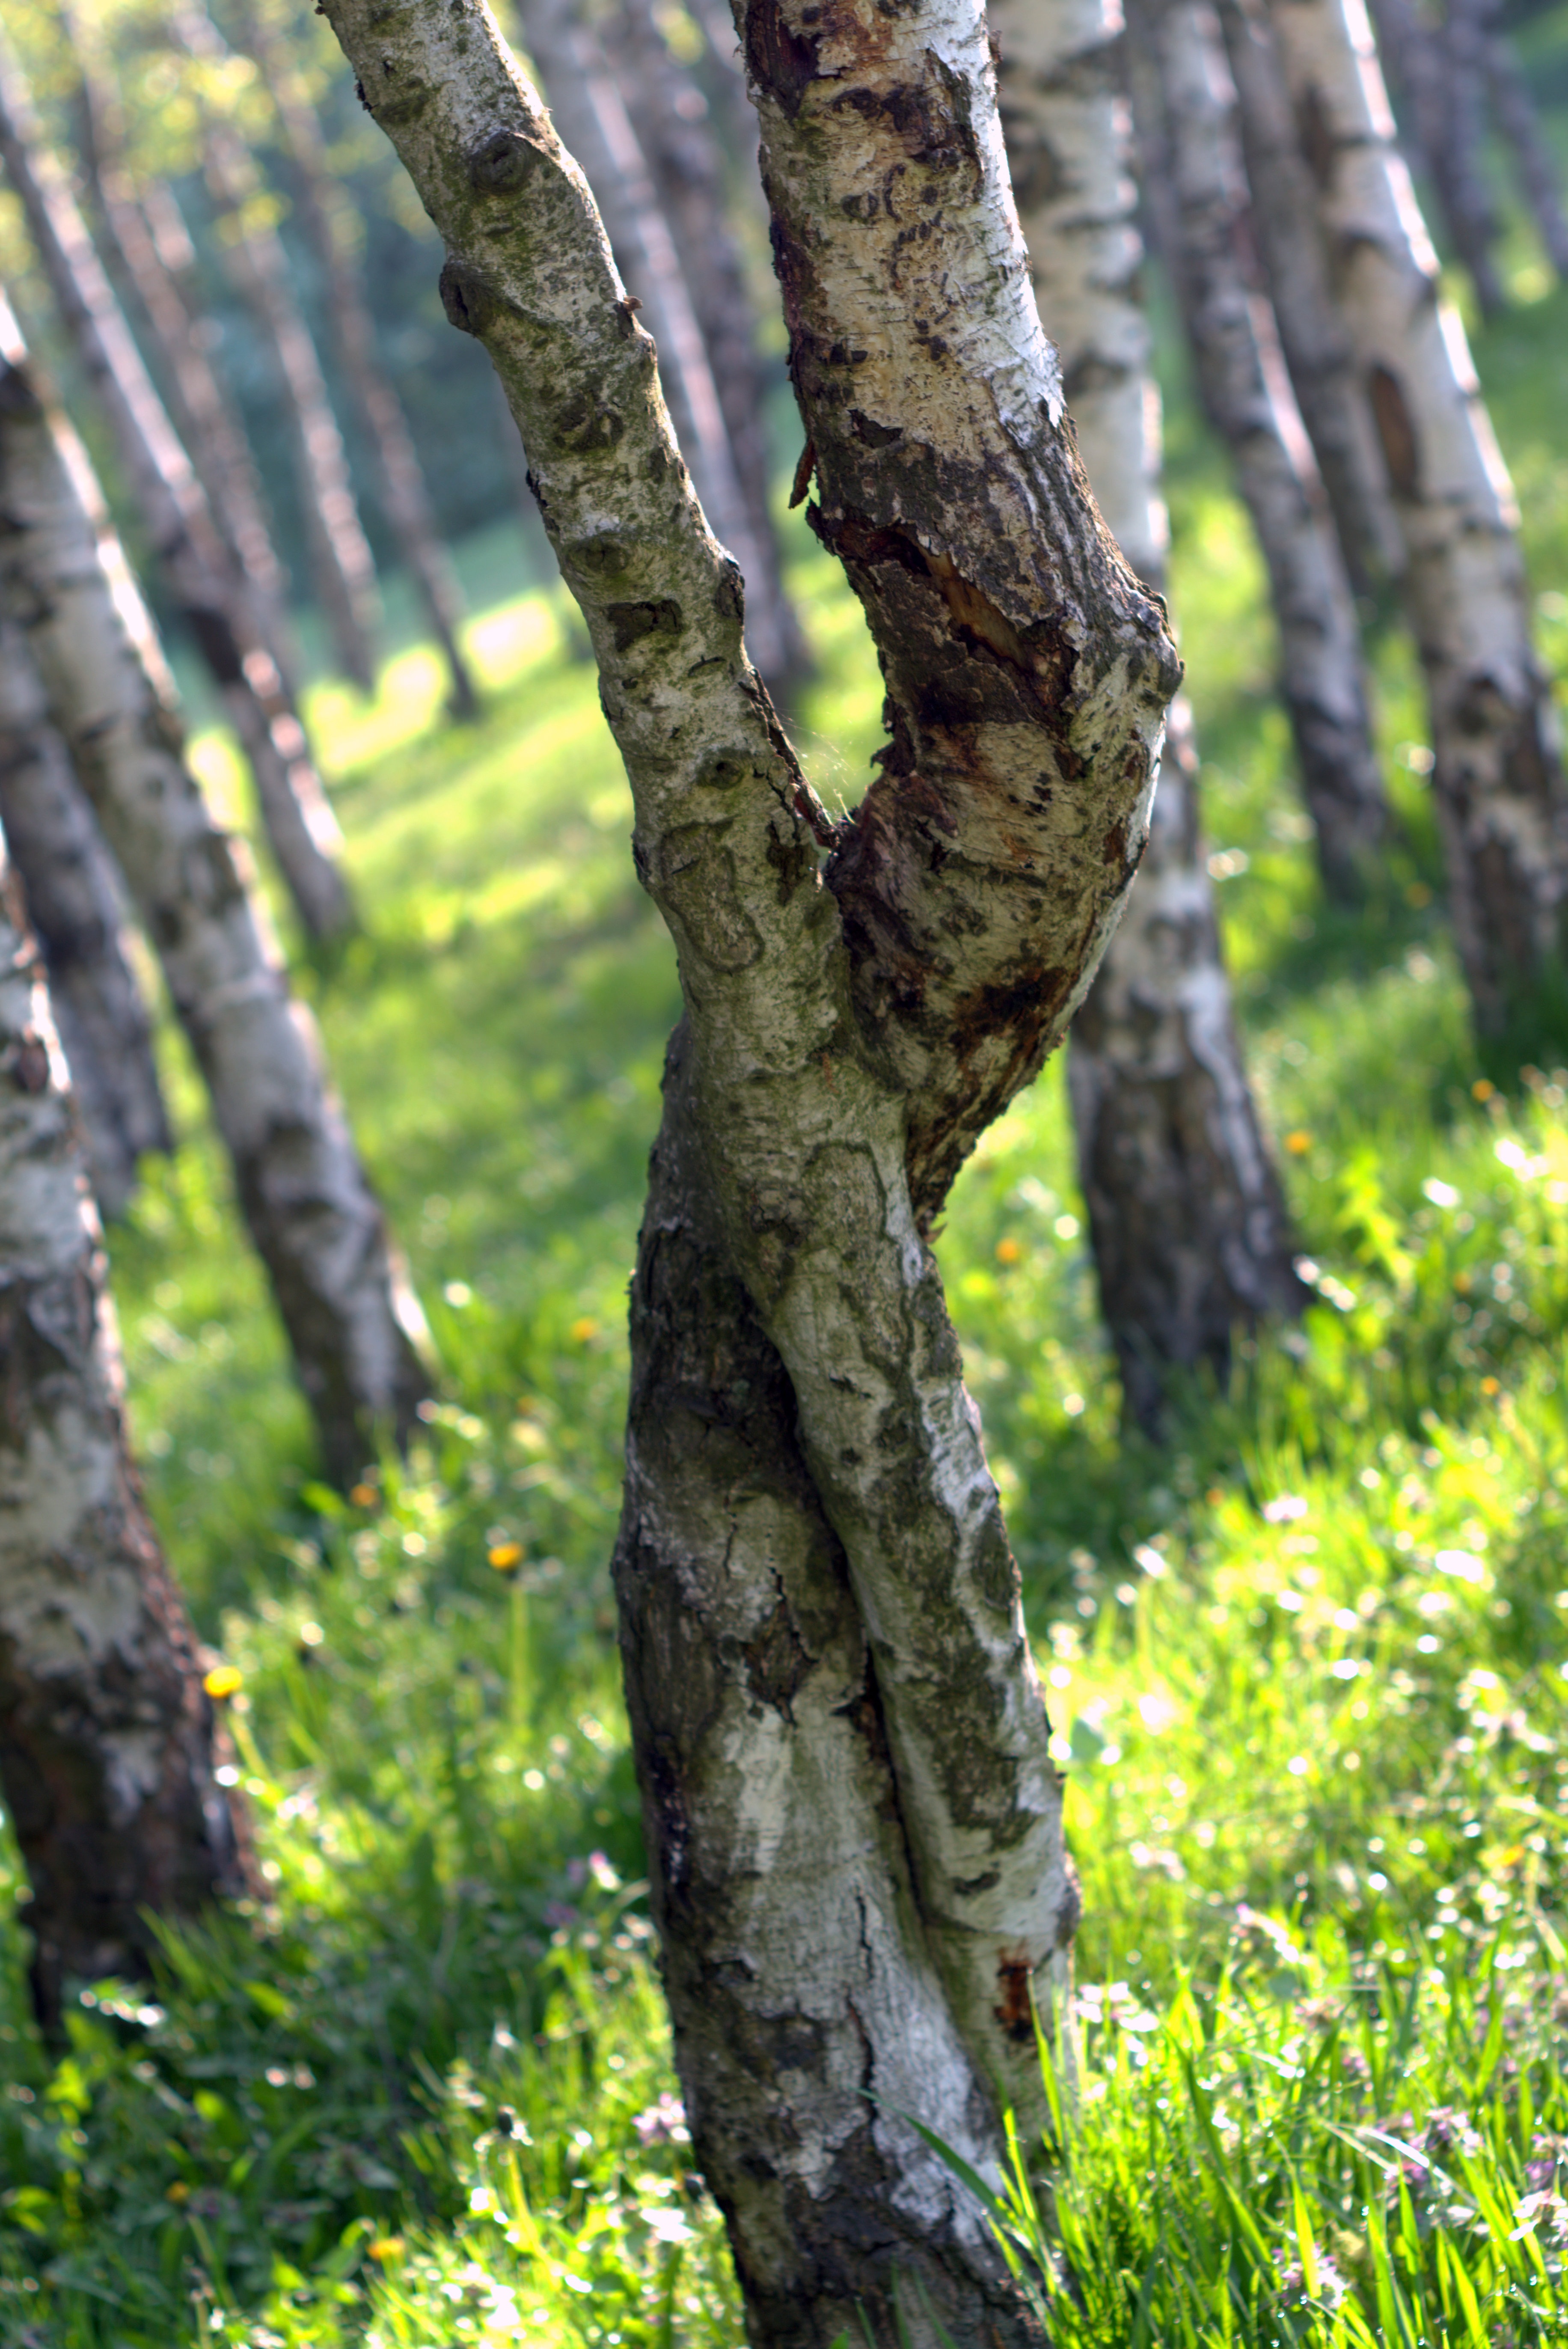
landscape, tree, nature, forest, branch, plant, wood, sunlight, leaf, flower, view, trunk, green, birch, autumn, park, botany, flora, deciduous, beauty, total, woodland, habitat, flowering plant, intertwined, natural environment, plant stem, woody plant, land plant